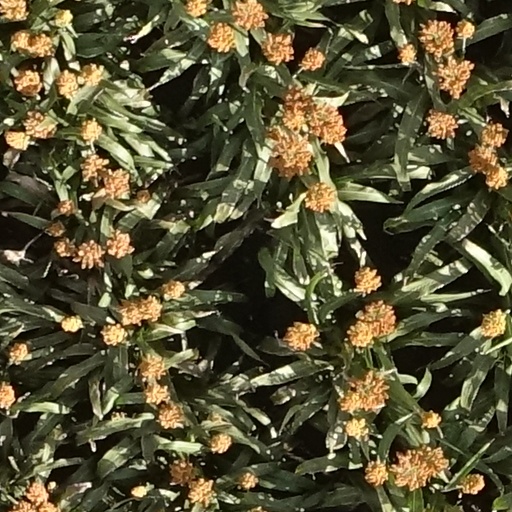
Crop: sorghum